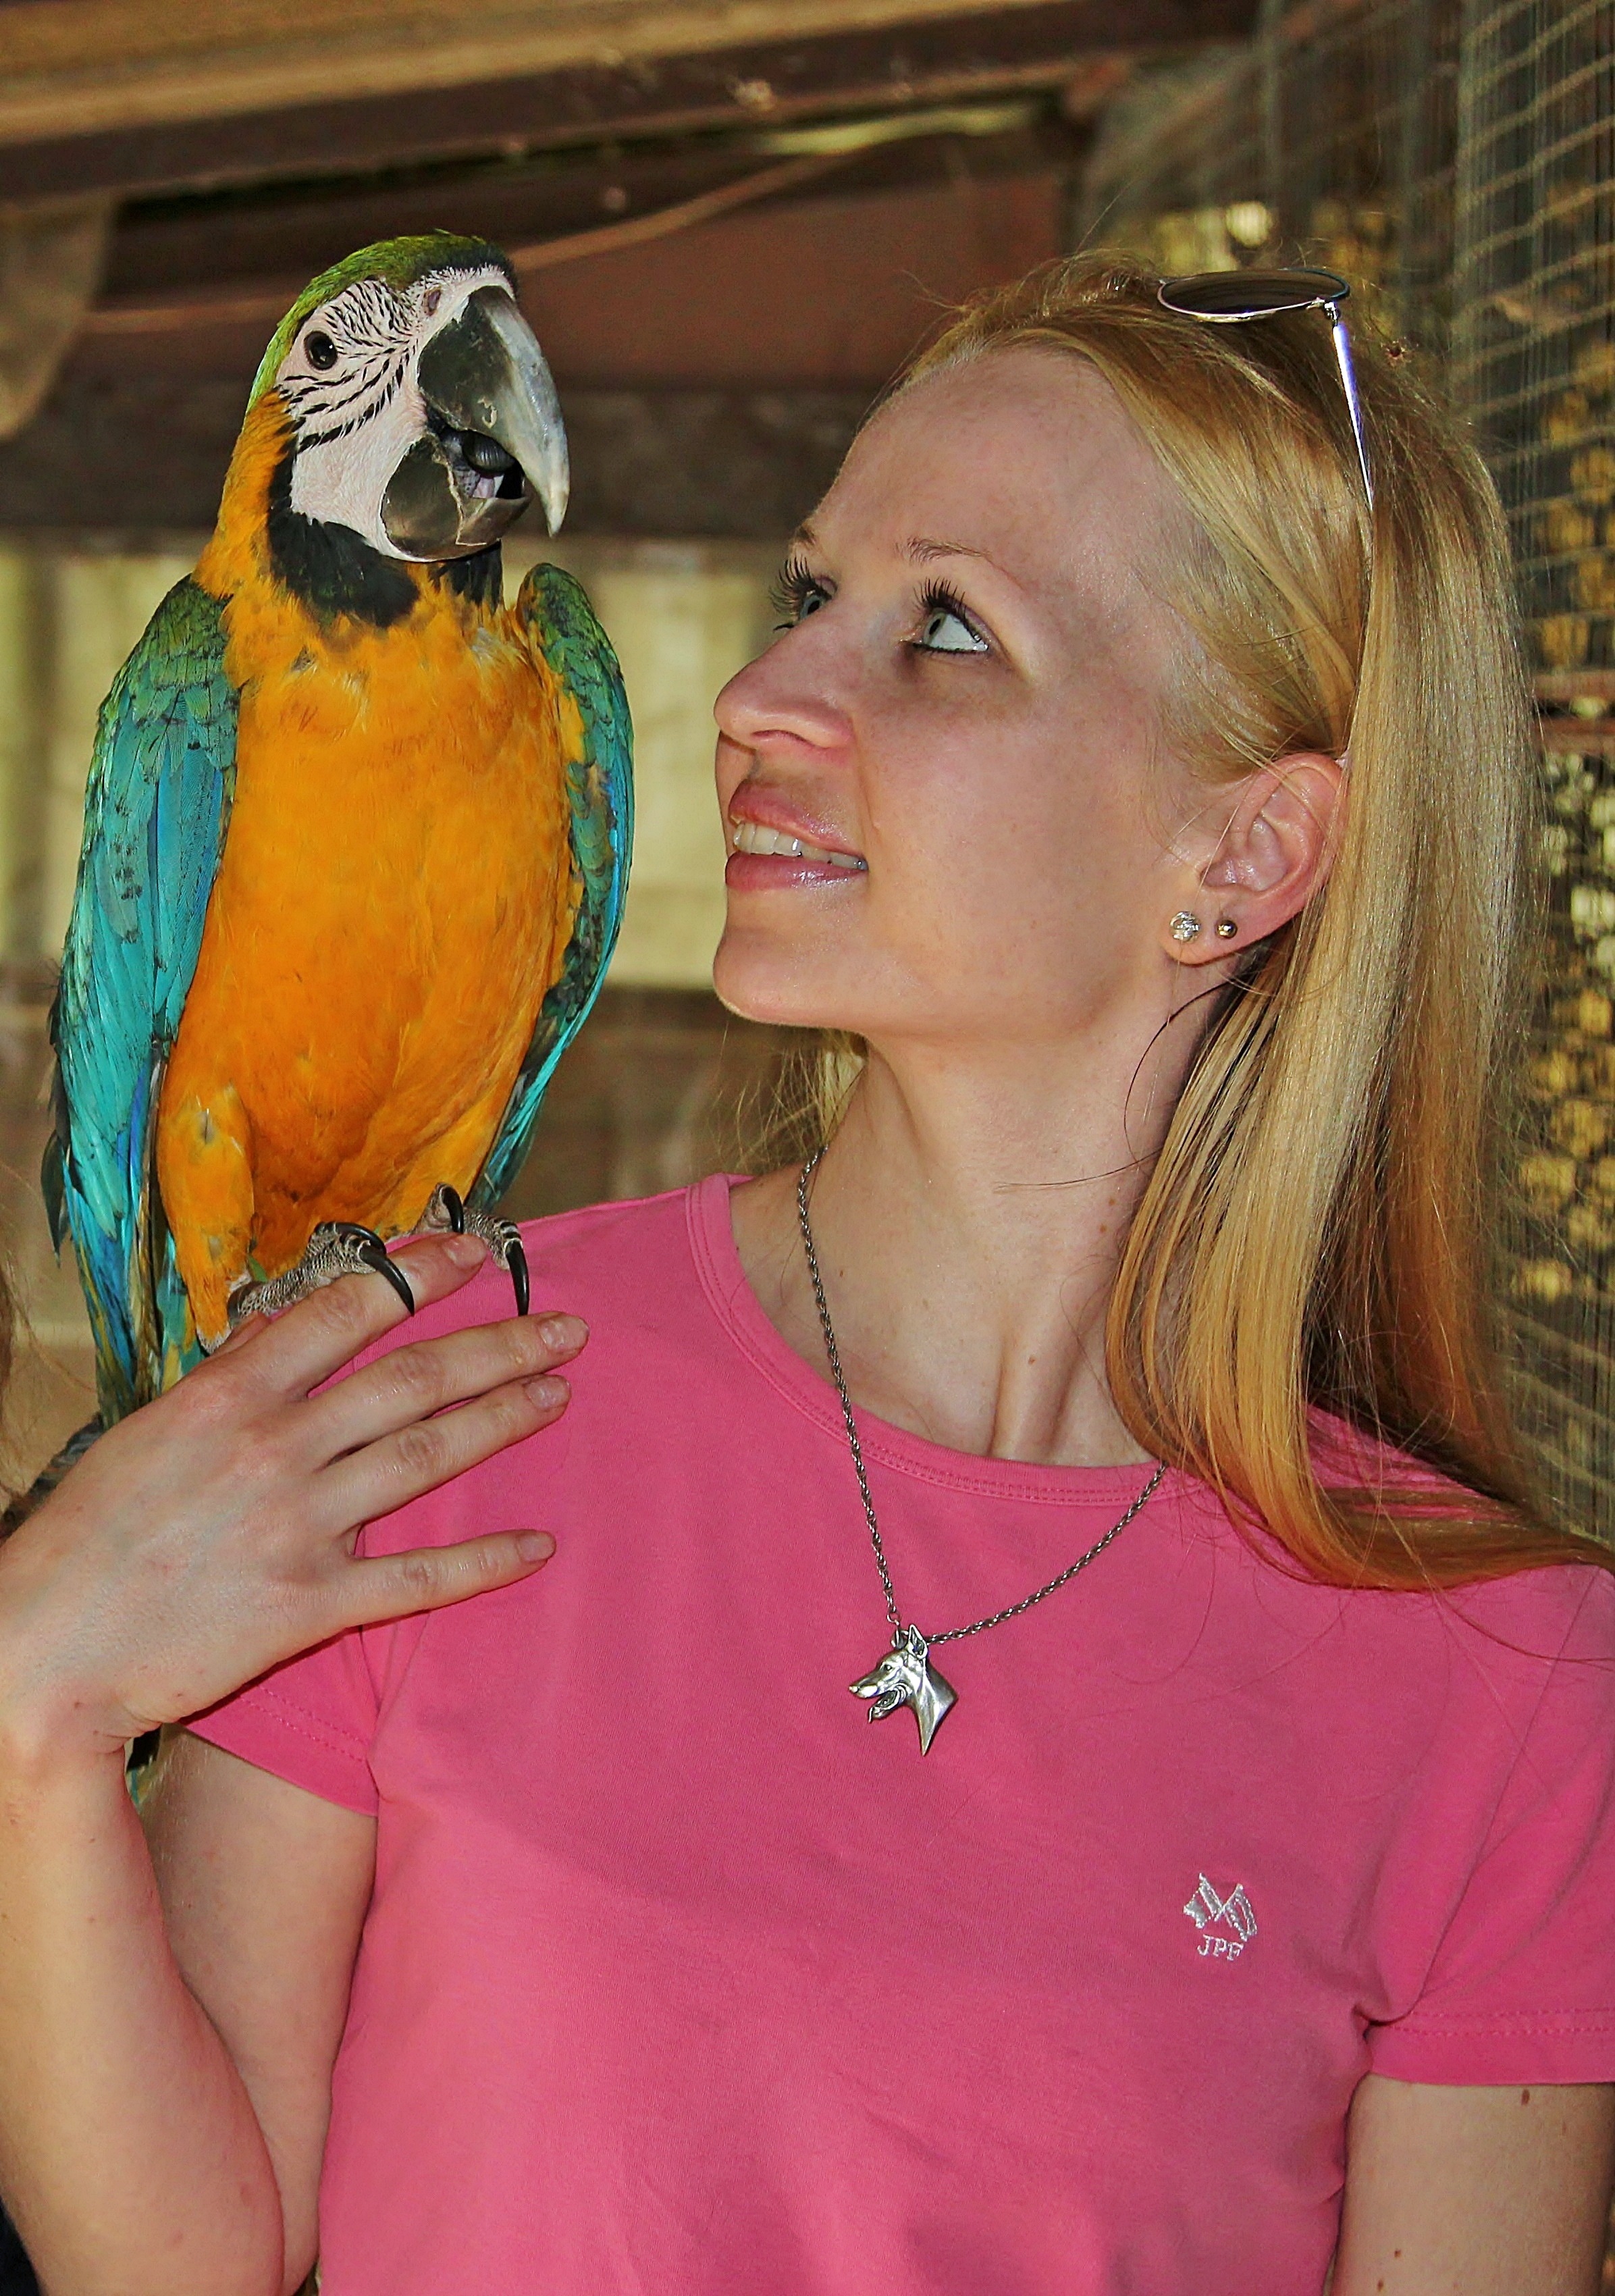
bird, woman, love, color, weave, macaw, parrot